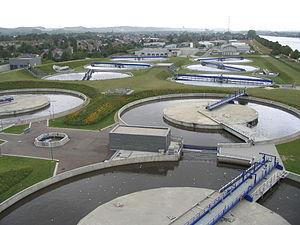
Station d'épuration des eaux usées de Oupeye (AIDE)
L'Association intercommunale pour le démergement et l'épuration est une intercommunale liégeoise créée en 1928 à la suite des crues catastrophiques de la Meuse de l'hiver 1925-1926. Une réponse technique fut mise au point par Hector Biefnot, directeur des Travaux. Un réseau de conduites en béton armé reliées par des joints souples pour résister aux mouvements de terrain dus à l'affaissement minier et des stations de pompages dont les puisards plongent sous la surface de la nappe phréatique. Les travaux s'étendirent de 1931 à 1938. Depuis cette époque, l'AIDE assure le démergement des zones inondables fortement peuplées et industrialisées entre Seraing et Herstal. L'association gère et entretient des centaines de kilomètres de conduites et de nombreuses stations de pompage ainsi que, depuis 1977, des stations d'épuration.